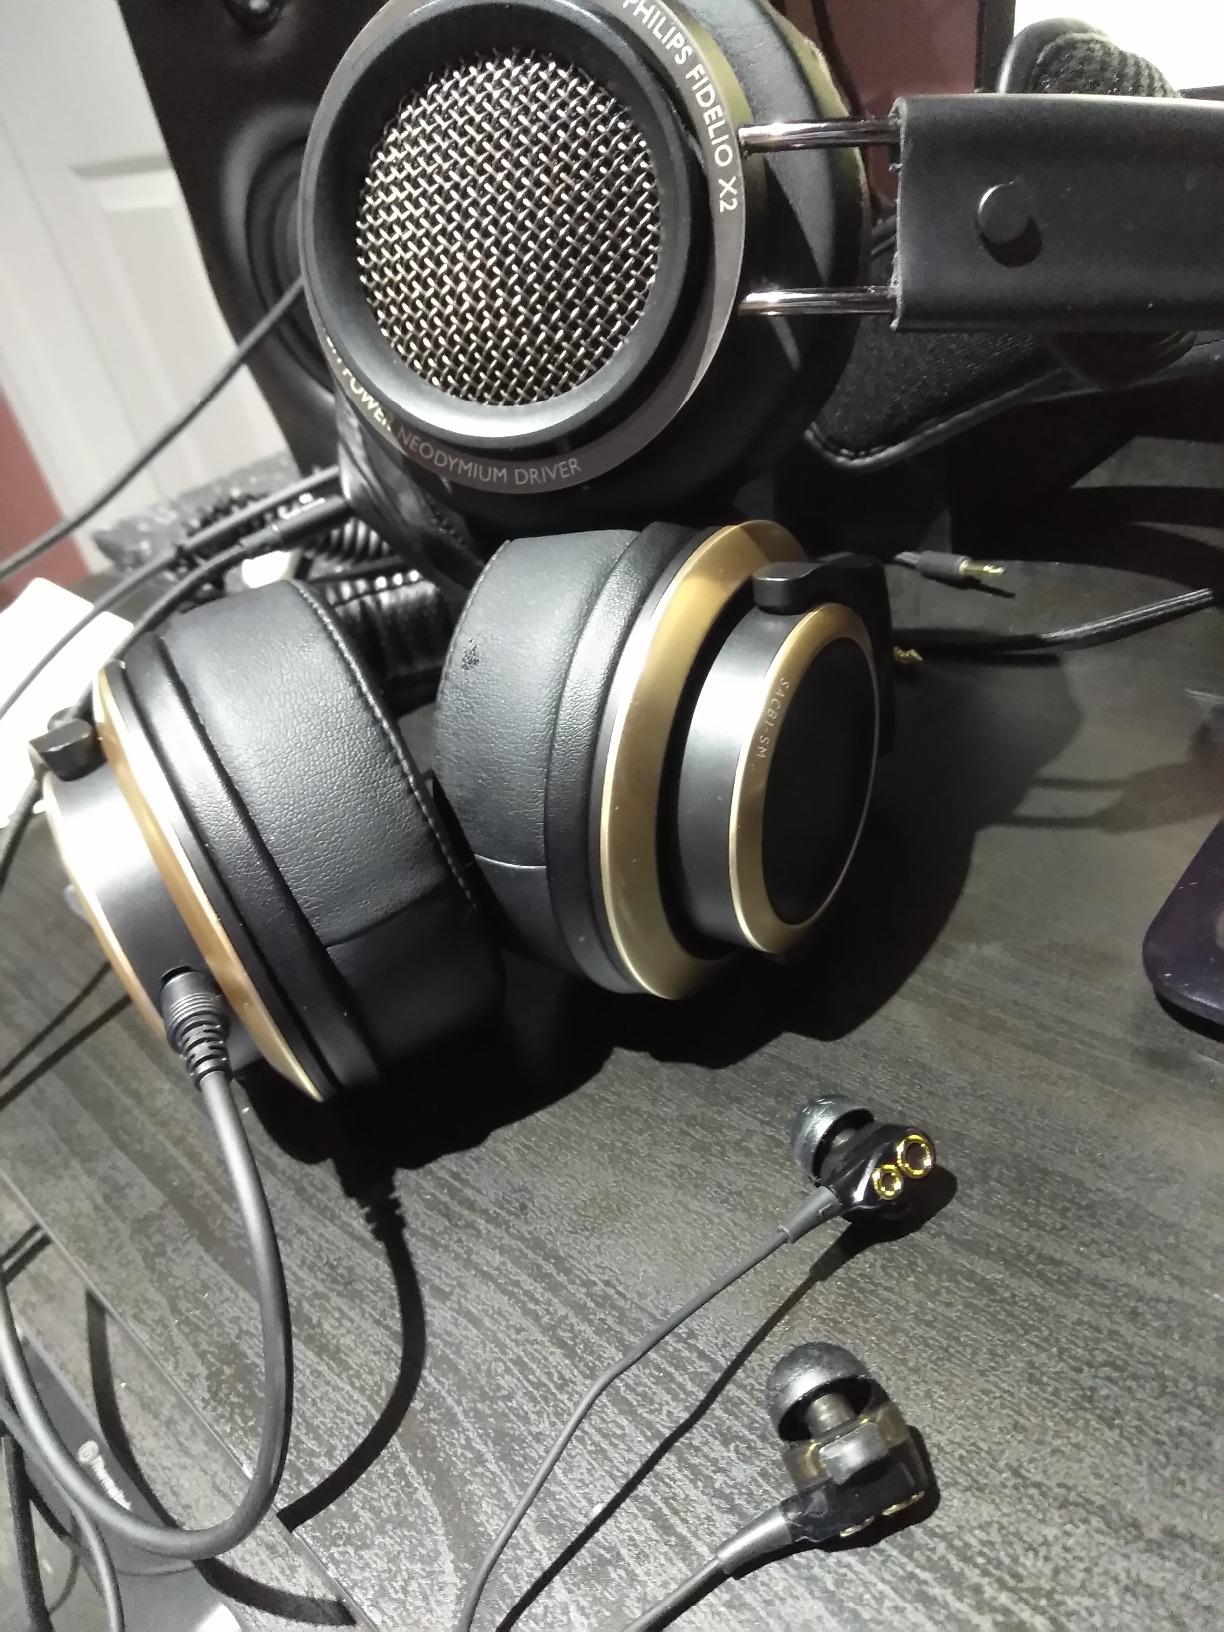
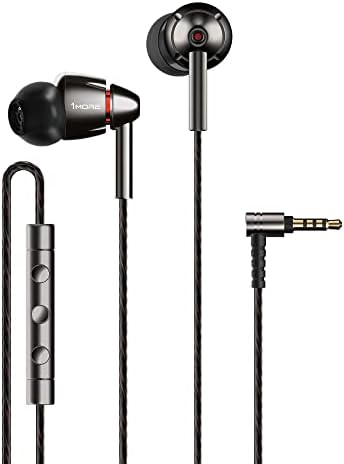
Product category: headphones
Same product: no